East Meadow High School

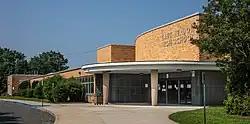

East Meadow High School is a public high school in East Meadow, New York. It is one of two high schools, along with W. T. Clarke High School, in the in the East Meadow Union Free School District. The school was founded in 1953 and serves students in grades 9−12. As of the 2023-24 school year, the school enrolled 1517 students.